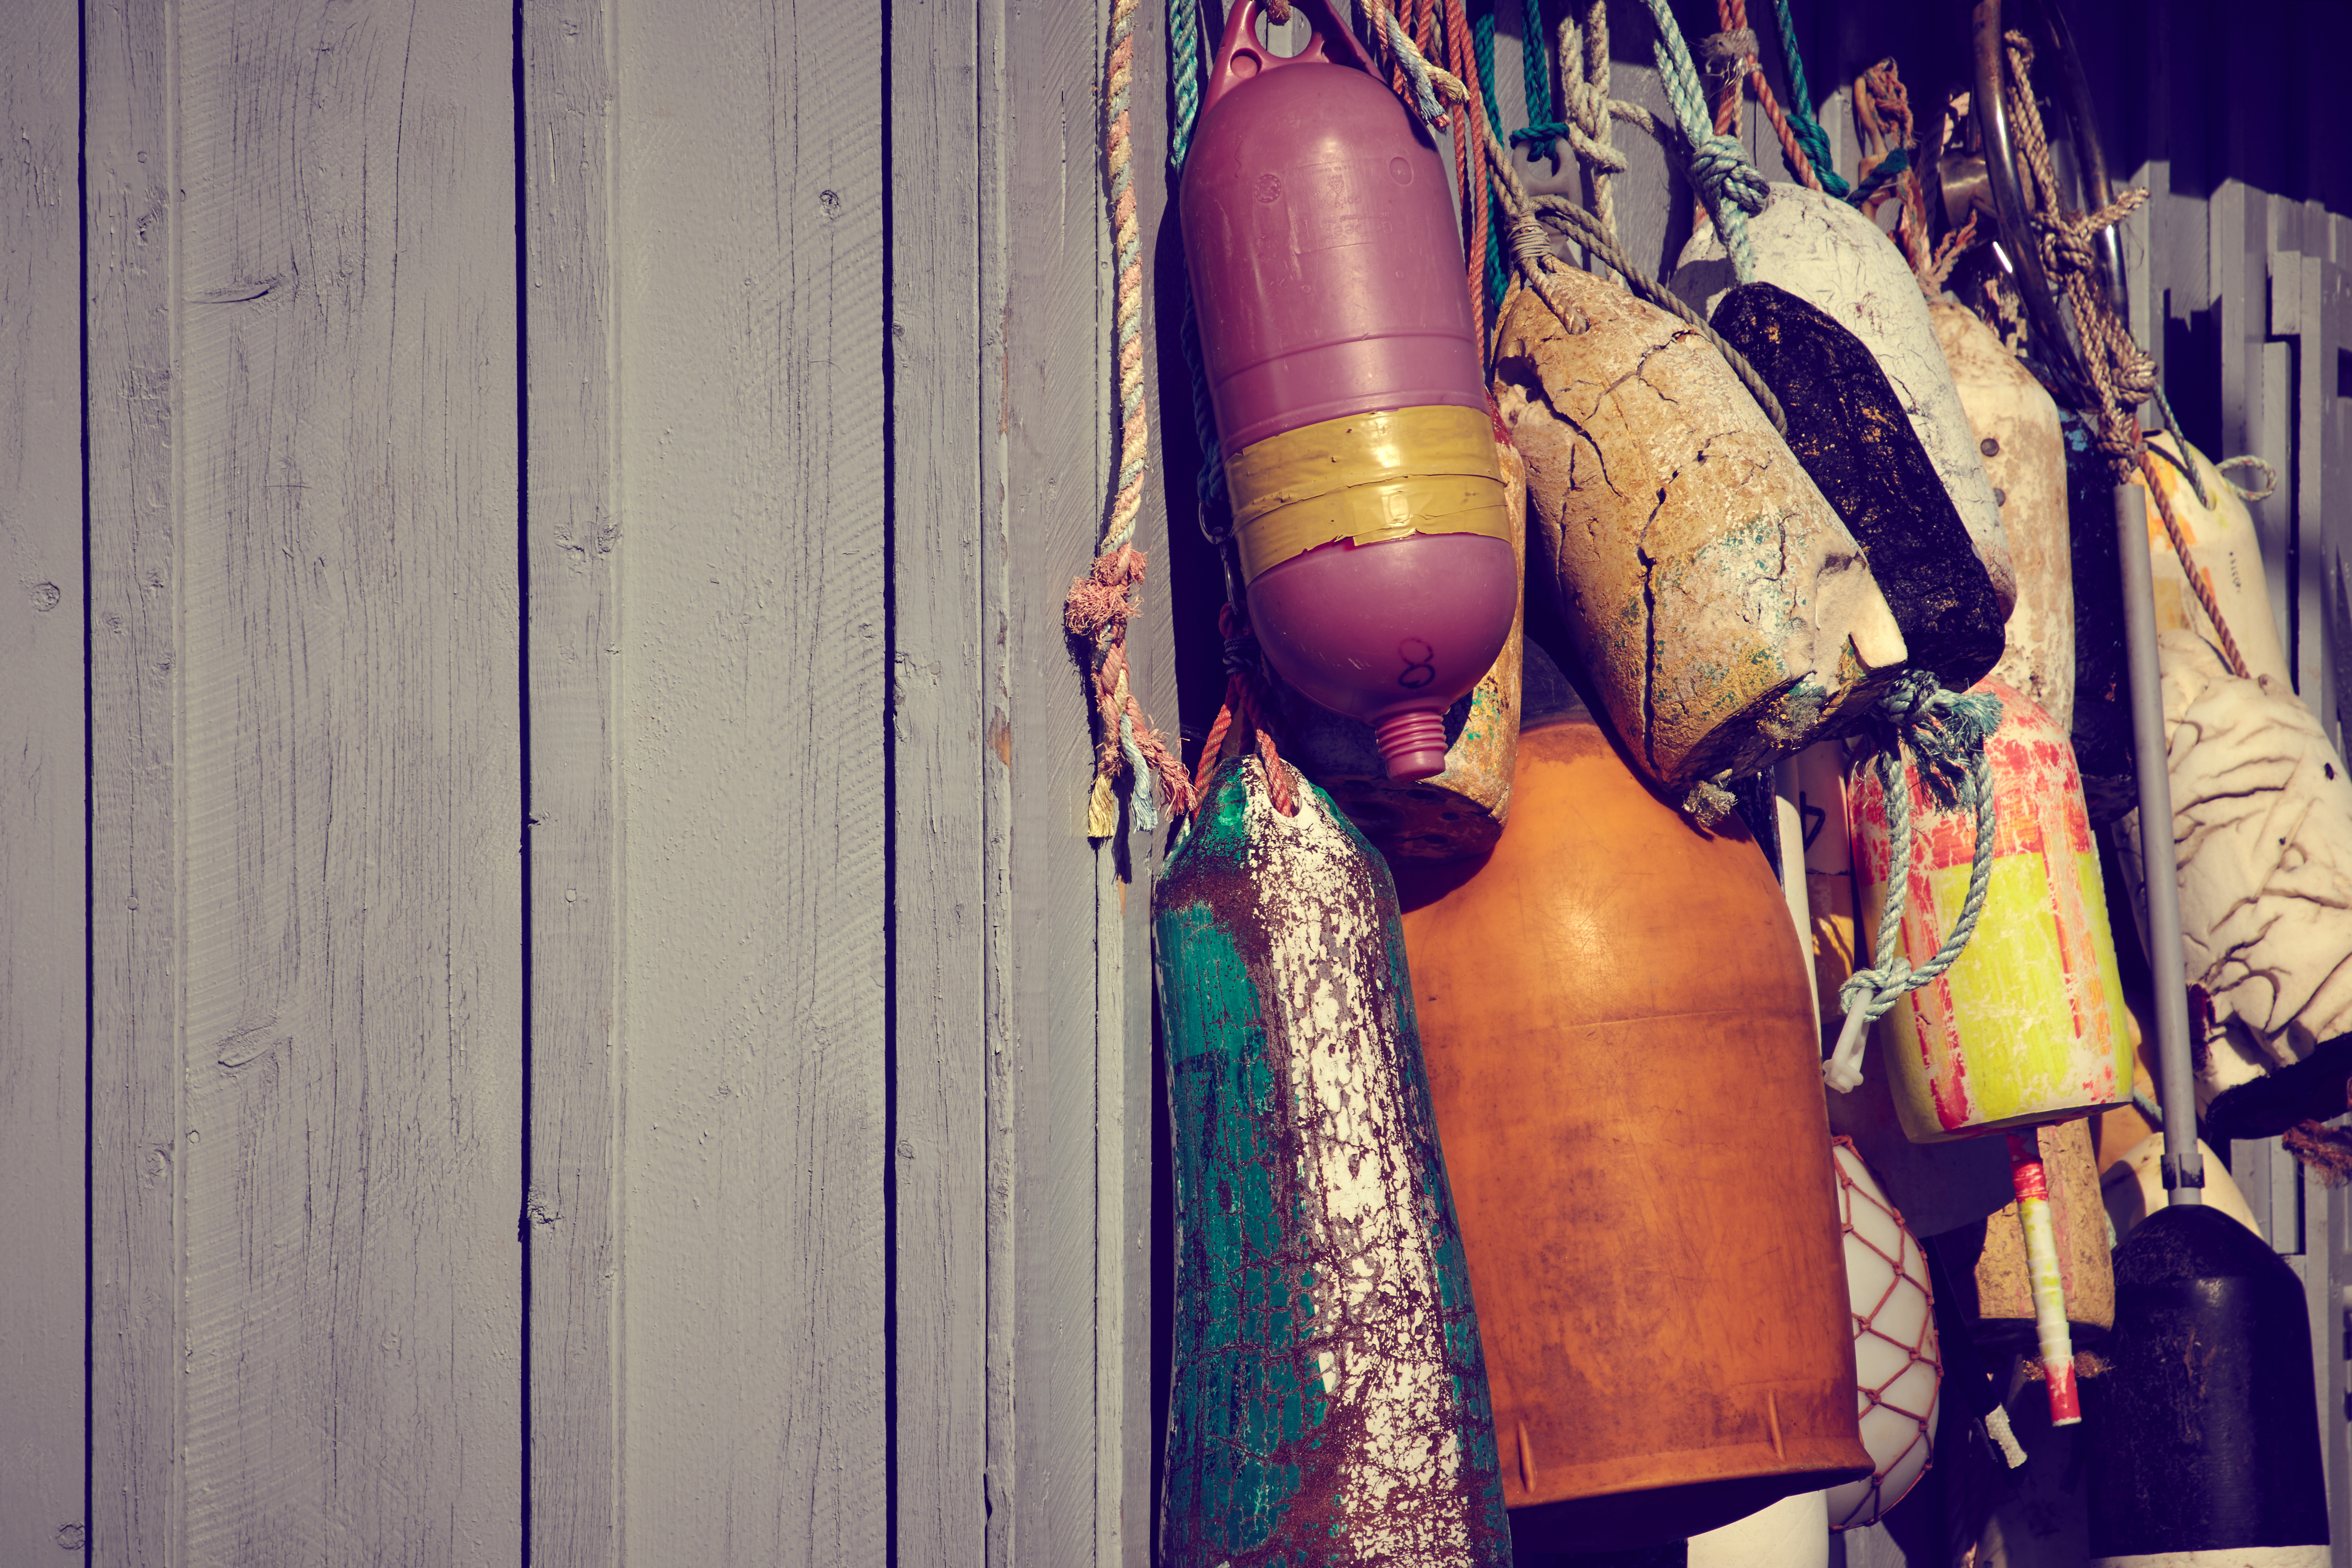
shoulder, street fashion, waist, thigh, mannequin, fashion design, denim, bag, wood, Tints and shades, human leg, knee, personal protective equipment, boot, electric blue, jewellery, magenta, foot, fashion accessory, Luggage and bags, handbag, peach, abdomen, leather, eyewear, sportswear, uniform, sandal, metal, vintage clothing, back, room